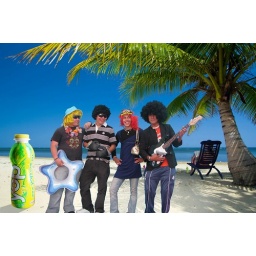
Relaxing under a palm tree on remote beach